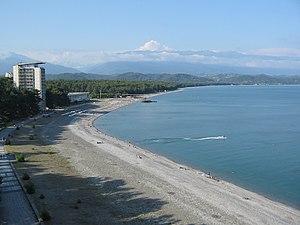
Pitsounda est une ville et une station balnéaire de la république d'Abkhazie, région séparatiste de la Géorgie. Sa population s'élevait à 7 000 habitants en 2008.